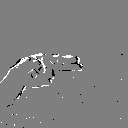
ASL letter: h